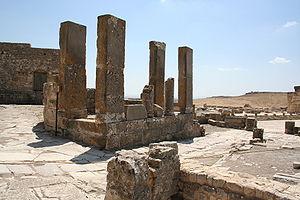
Dougga ou Thugga est un site archéologique situé dans la délégation de Téboursouk au Nord-Ouest de la Tunisie.
Cette liste des monuments classés du gouvernorat de Béja est une liste des monuments historiques et archéologiques protégés et classés du gouvernorat de Béja, établie par l'Institut national du patrimoine de Tunisie.